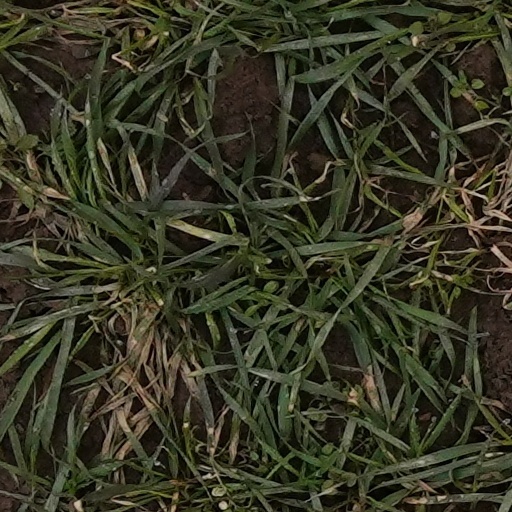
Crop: wheat